Psychodidae

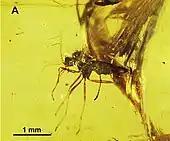
"Datzia bispina" holotype in Burmese amber

The larvae of the subfamilies Psychodinae, Sycoracinae and Horaiellinae live in aquatic to semi-terrestrial or sludge-based habitats, including bathroom sinks, where they feed on bacteria and can become problematic. The larvae of the most commonly encountered species are nearly transparent with a non-retractable black head and can sometimes be seen moving along the moist edges of crevices in shower stalls or bathtubs or submerged in toilet water. The larval form of the fly is usually between long, and is shaped like a long, thin, somewhat flattened cylinder. The body lacks prolegs, but the body segments are divided into a series of rings called "annuli" (singular is "annulus"). Some of these rings will have characteristic plates on the dorsal side. The larval thorax is not significantly larger than the abdomen, giving the larvae a more "worm-like" appearance than those of most aquatic insects.